The Excellent Prismatic Spray

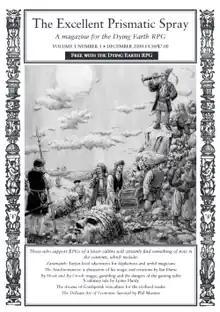
Cover of Issue 1 (December 2000), artwork by Ralph Horsley

The Excellent Prismatic Spray is a magazine devoted to the fantasy role-playing game "Dying Earth" and the author Jack Vance on whose works the game is based. The magazine is published intermittently by Pelgrane Press and is named for one of the spells used by various wizards in the "Dying Earth" stories.